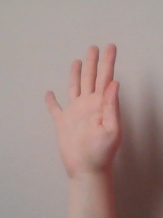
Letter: sheen